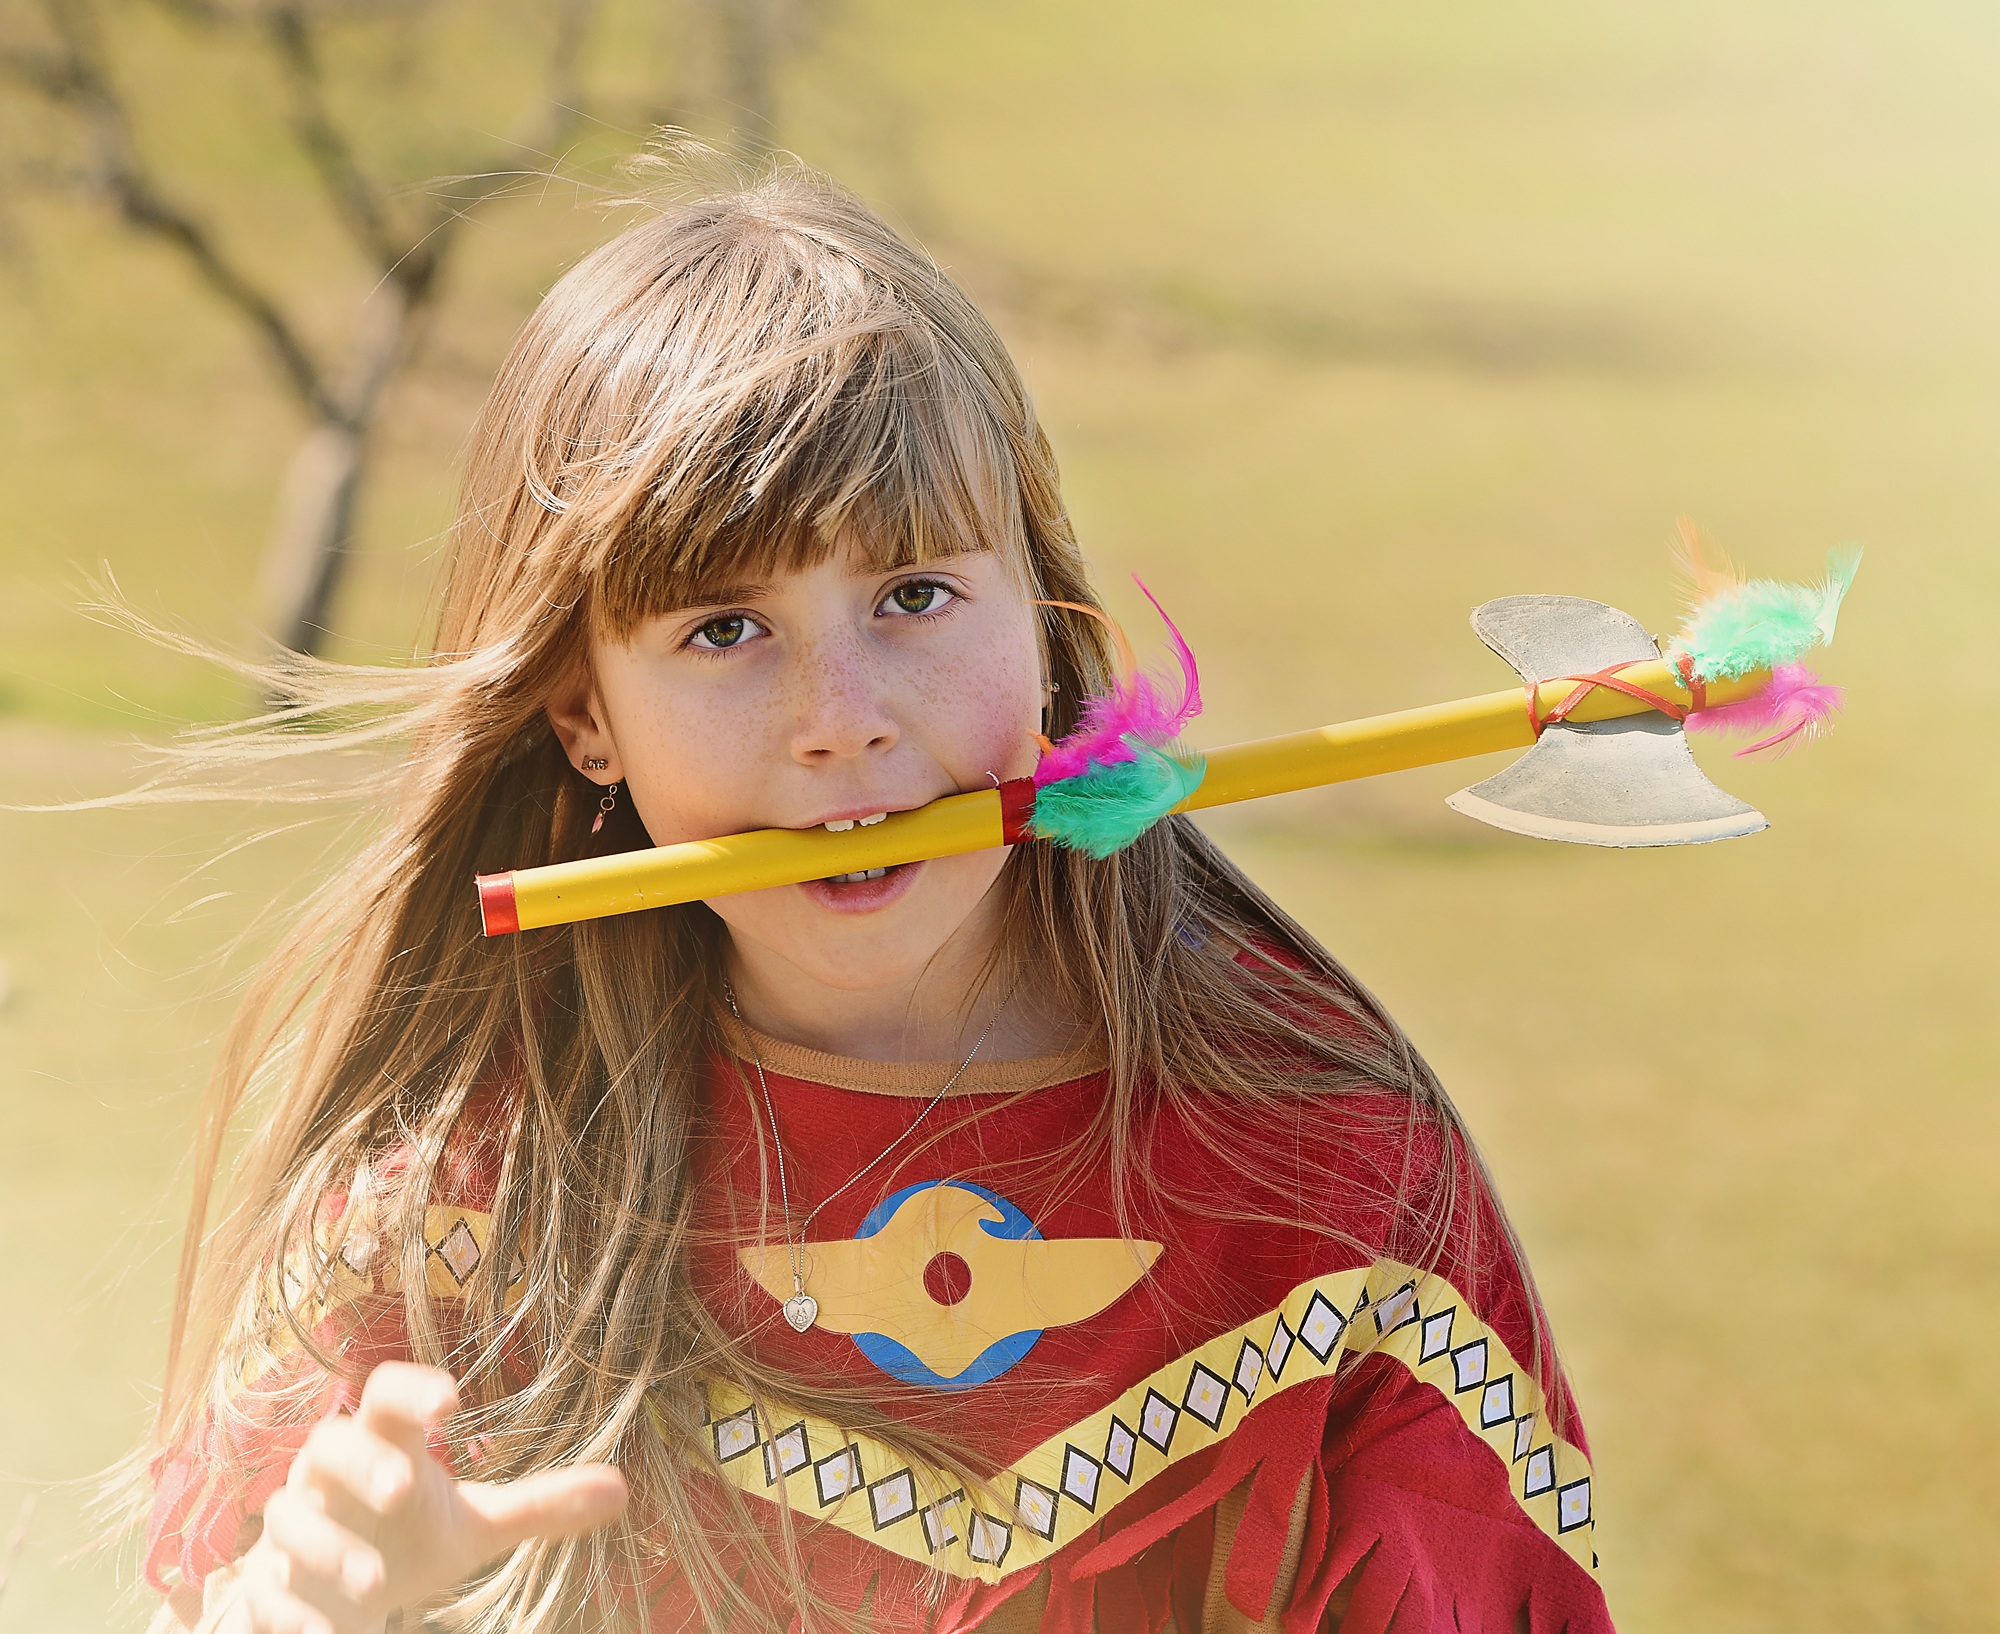
nature, girl, play, view, portrait, child, human, clothing, toy, long hair, face, doll, toddler, eye, blond, out, costume, indian, indians